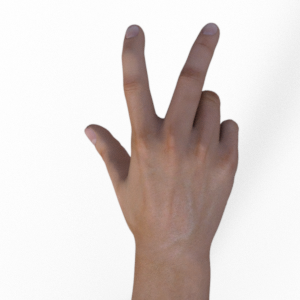
Label: scissors